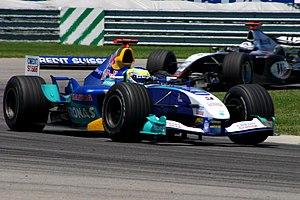
La Sauber C23 est la monoplace de Formule 1 de l'écurie Sauber, engagée au cours de la saison 2004 de Formule 1. Elle est pilotée par l'Italien Giancarlo Fisichella et le Brésilien Felipe Massa. Le pilote d'essais est le Suisse Neel Jani.
Giancarlo Fisichella est un pilote automobile italien né le 14 janvier 1973 à Rome en Italie. Il a disputé le championnat du monde de Formule 1 entre 1996 et 2009. Après avoir accompli la majeure partie de sa carrière chez Jordan Grand Prix, Benetton Formula, et Renault F1 Team, puis la saison 2008 et un début de saison 2009 pour la nouvelle écurie indienne Force India, dont il a marqué les premiers points, il a rejoint la Scuderia Ferrari en remplacement de Felipe Massa, blessé, avant le Grand Prix d'Italie 2009, à l'âge de 36 ans.
Sauber AG, également engagée sous les dénominations PP Sauber ou Sauber F1 Team, est une écurie de course automobile fondée par Peter Sauber et basée à Hinwil en Suisse. Après de multiples succès en Championnat du monde des voitures de sport, l'écurie Sauber a participé au championnat du monde de Formule 1 de 1993 à 2005.